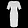
Label: Dress